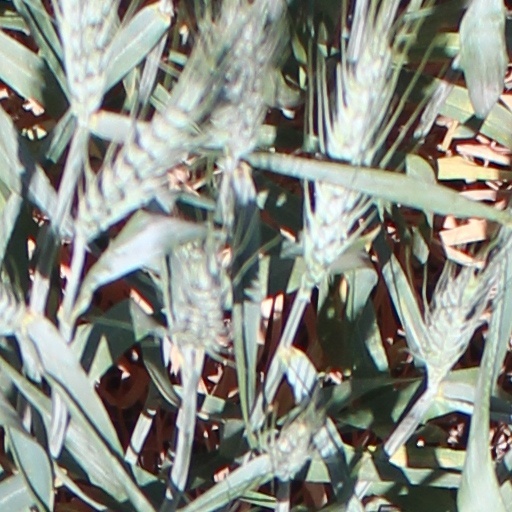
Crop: wheat